Michael Redmond (politician)

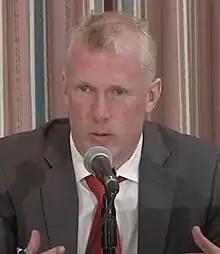

Michael (Mike) Redmond is a Canadian politician, who was the leader of the New Democratic Party of Prince Edward Island from 2012 to 2017. A facilities director at the Murphy's Community Centre in Charlottetown, he won the leadership over activist Trevor Leclerc on October 13, 2012, following the resignation of James Rodd.